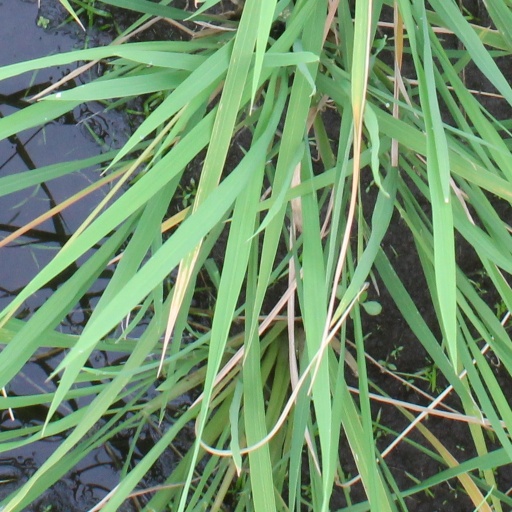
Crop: rice